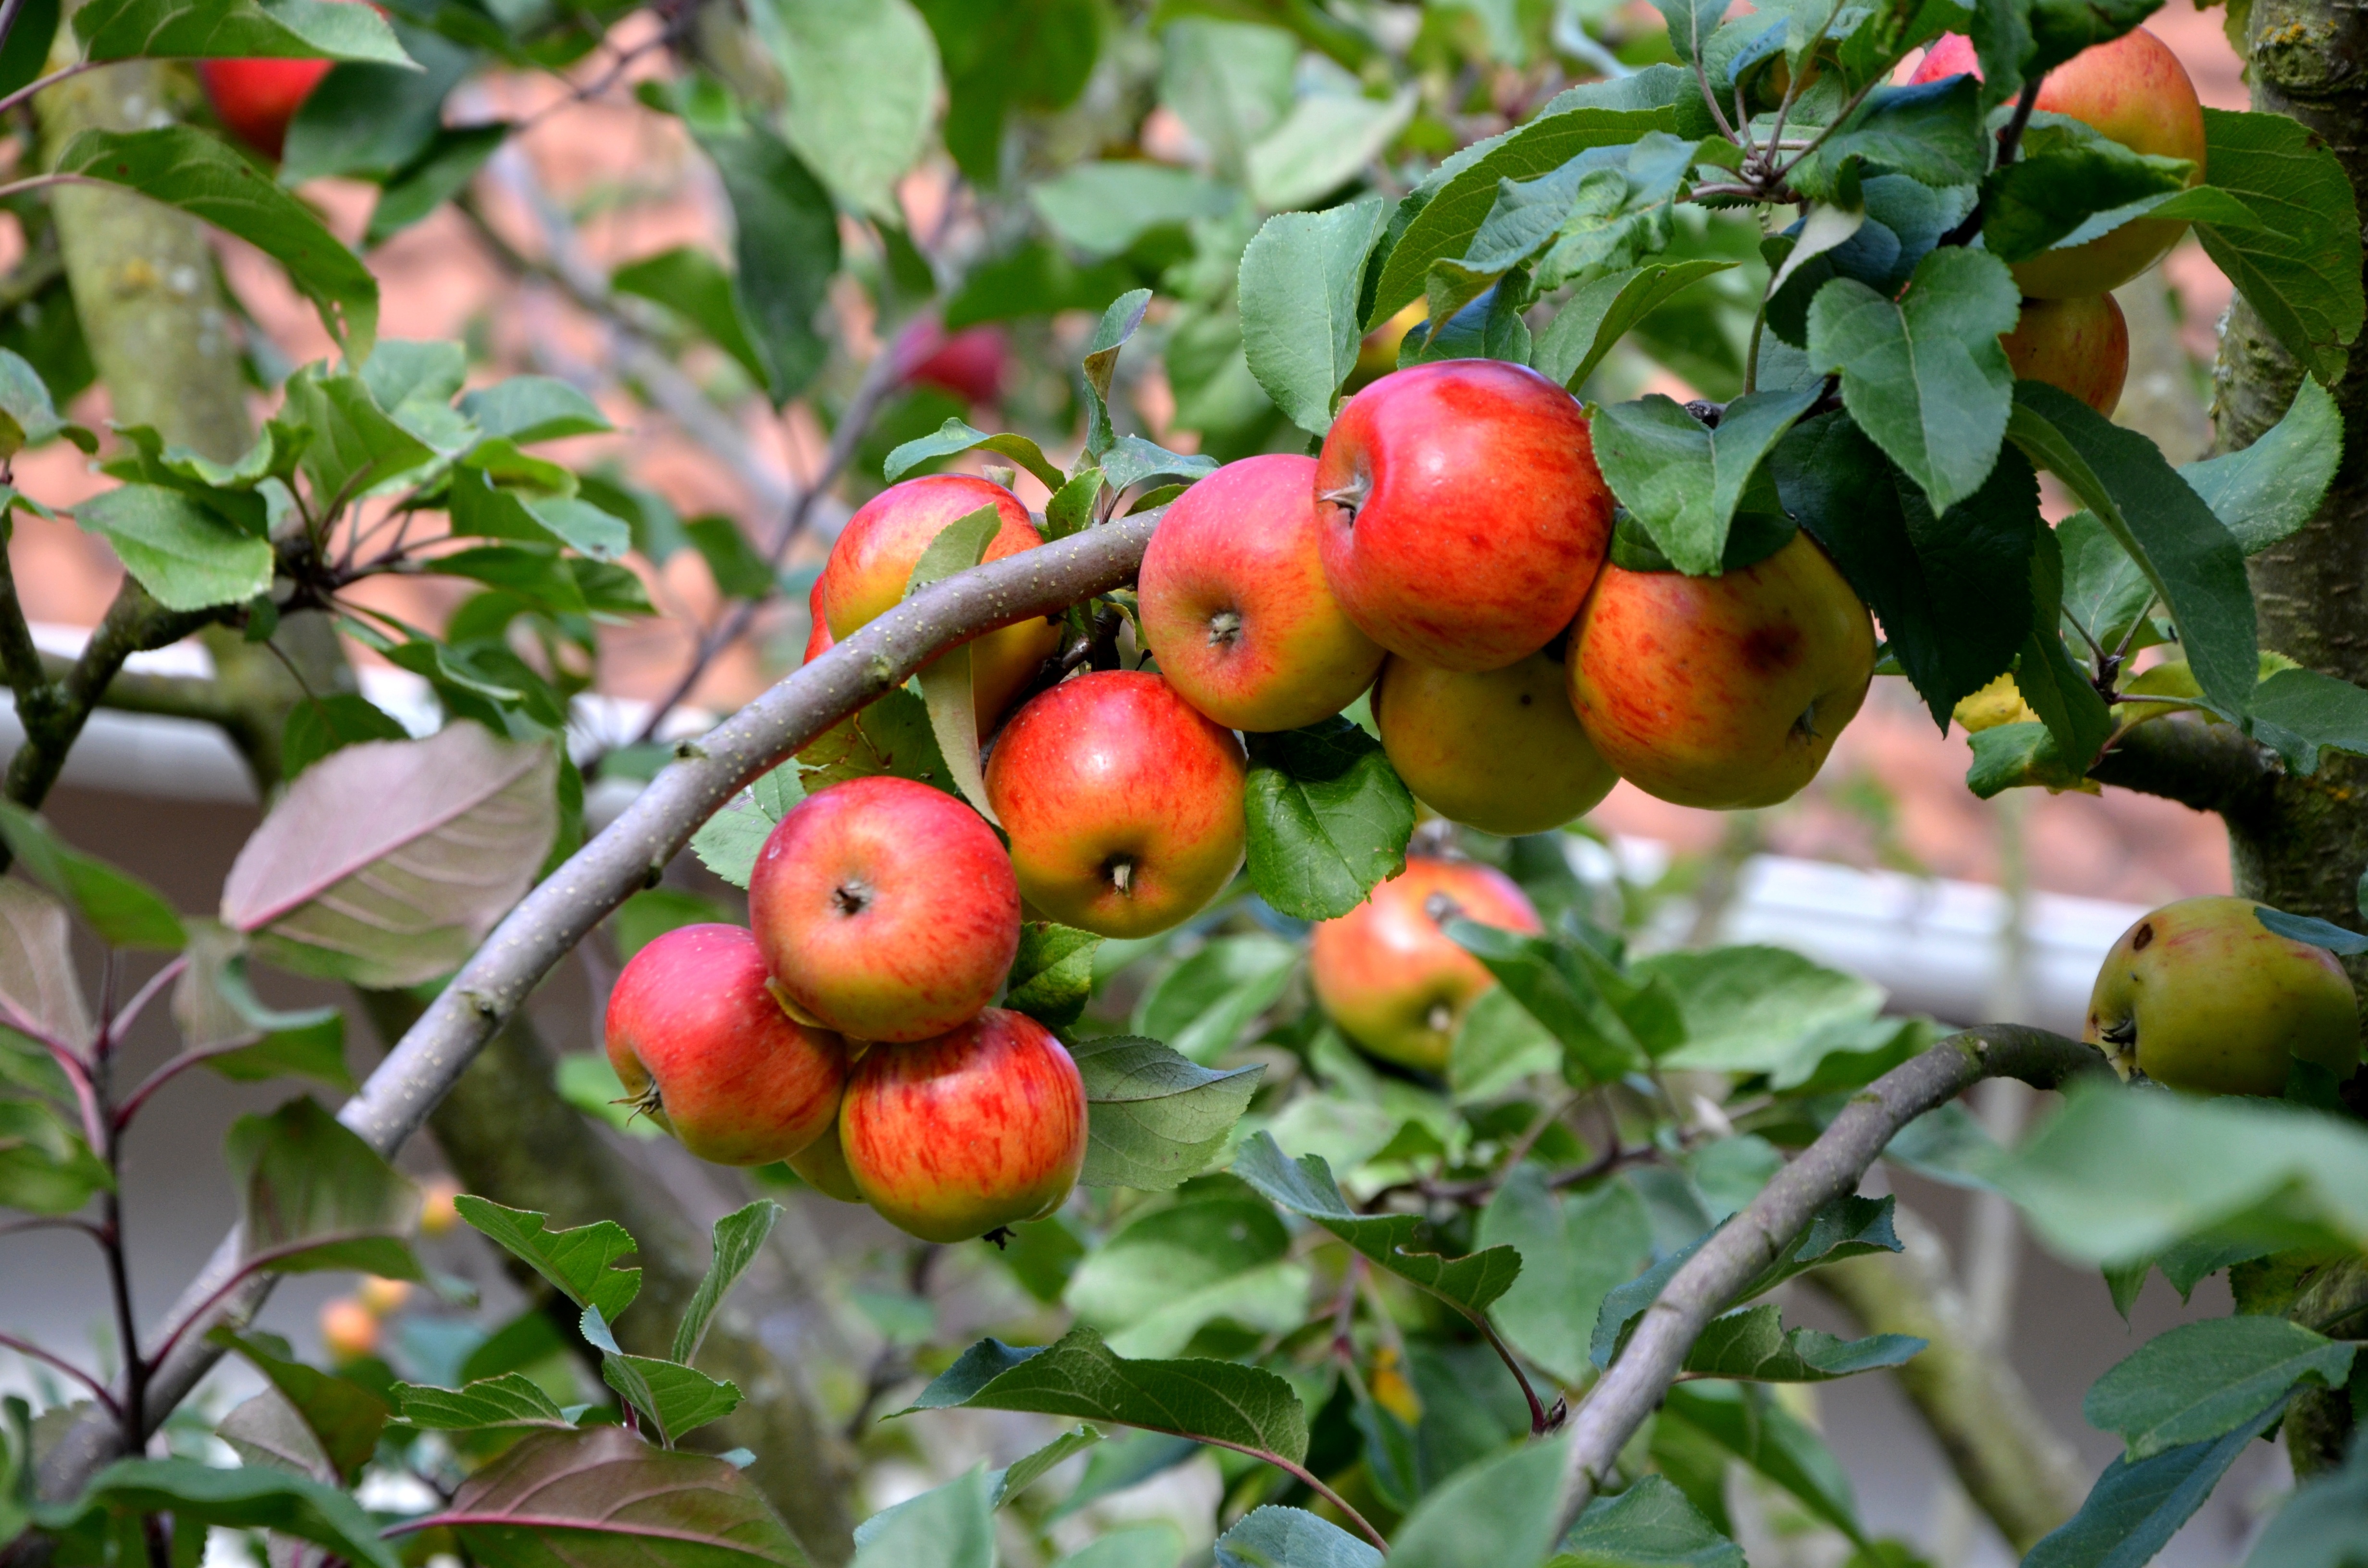
apple, tree, branch, plant, fruit, flower, ripe, food, red, harvest, produce, evergreen, flora, shrub, frisch, apple tree, pome fruit, flowering plant, rose family, acerola, malpighia, herrlich, woody plant, land plant